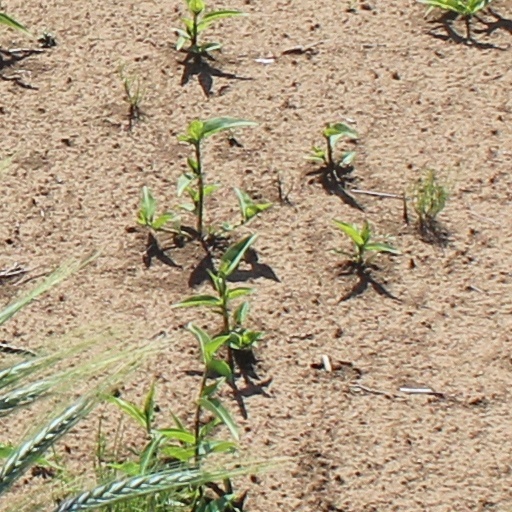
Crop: wheat